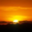
Label: plain